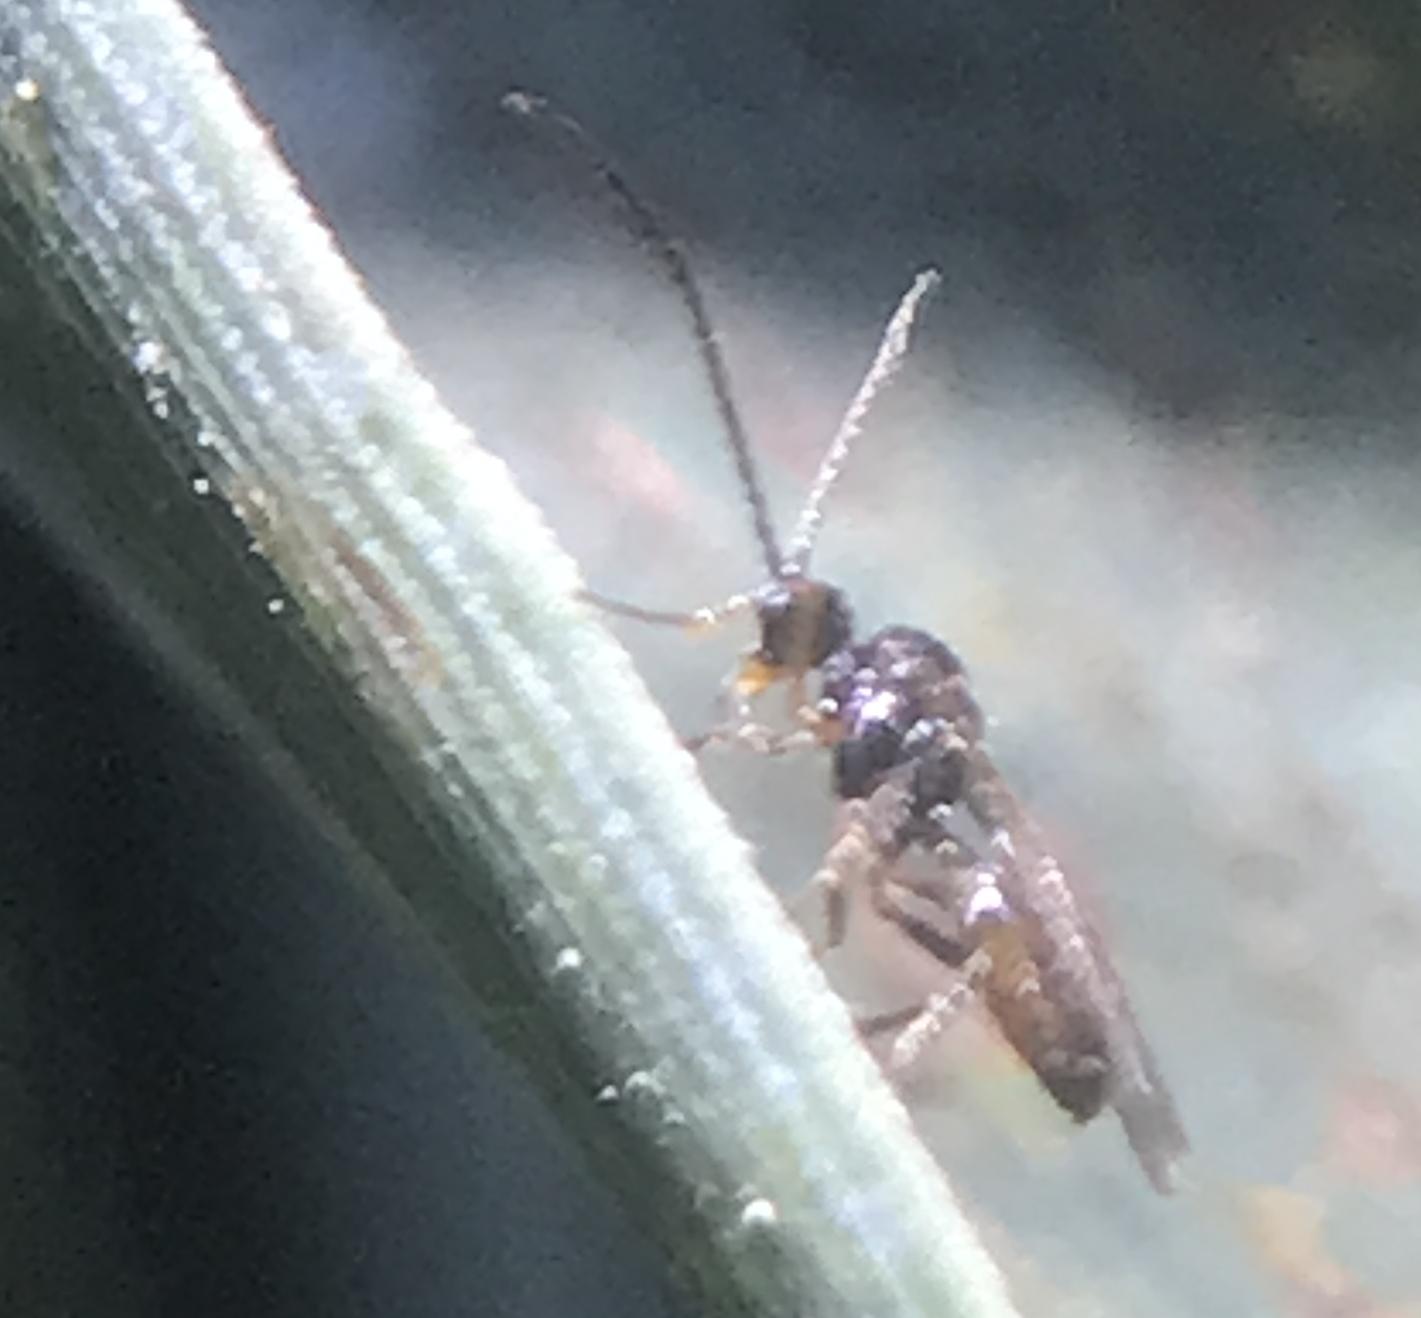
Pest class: predators